Juice Radio

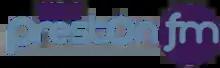
Logo as "Preston FM"

Preston FM was initially operated by Prescap (Preston Community Arts Project), a local arts charity. It originally broadcast six Restricted Service Licence trials over three years from October 2005 to June 2008 and subsequently received a full-time community radio licence from Ofcom. The station was partly backed by EU funding. It broadcast a wide range of music and speech programming by local presenters and arts practitioners. Speech programming included the serialisation of a novel by a local writer.